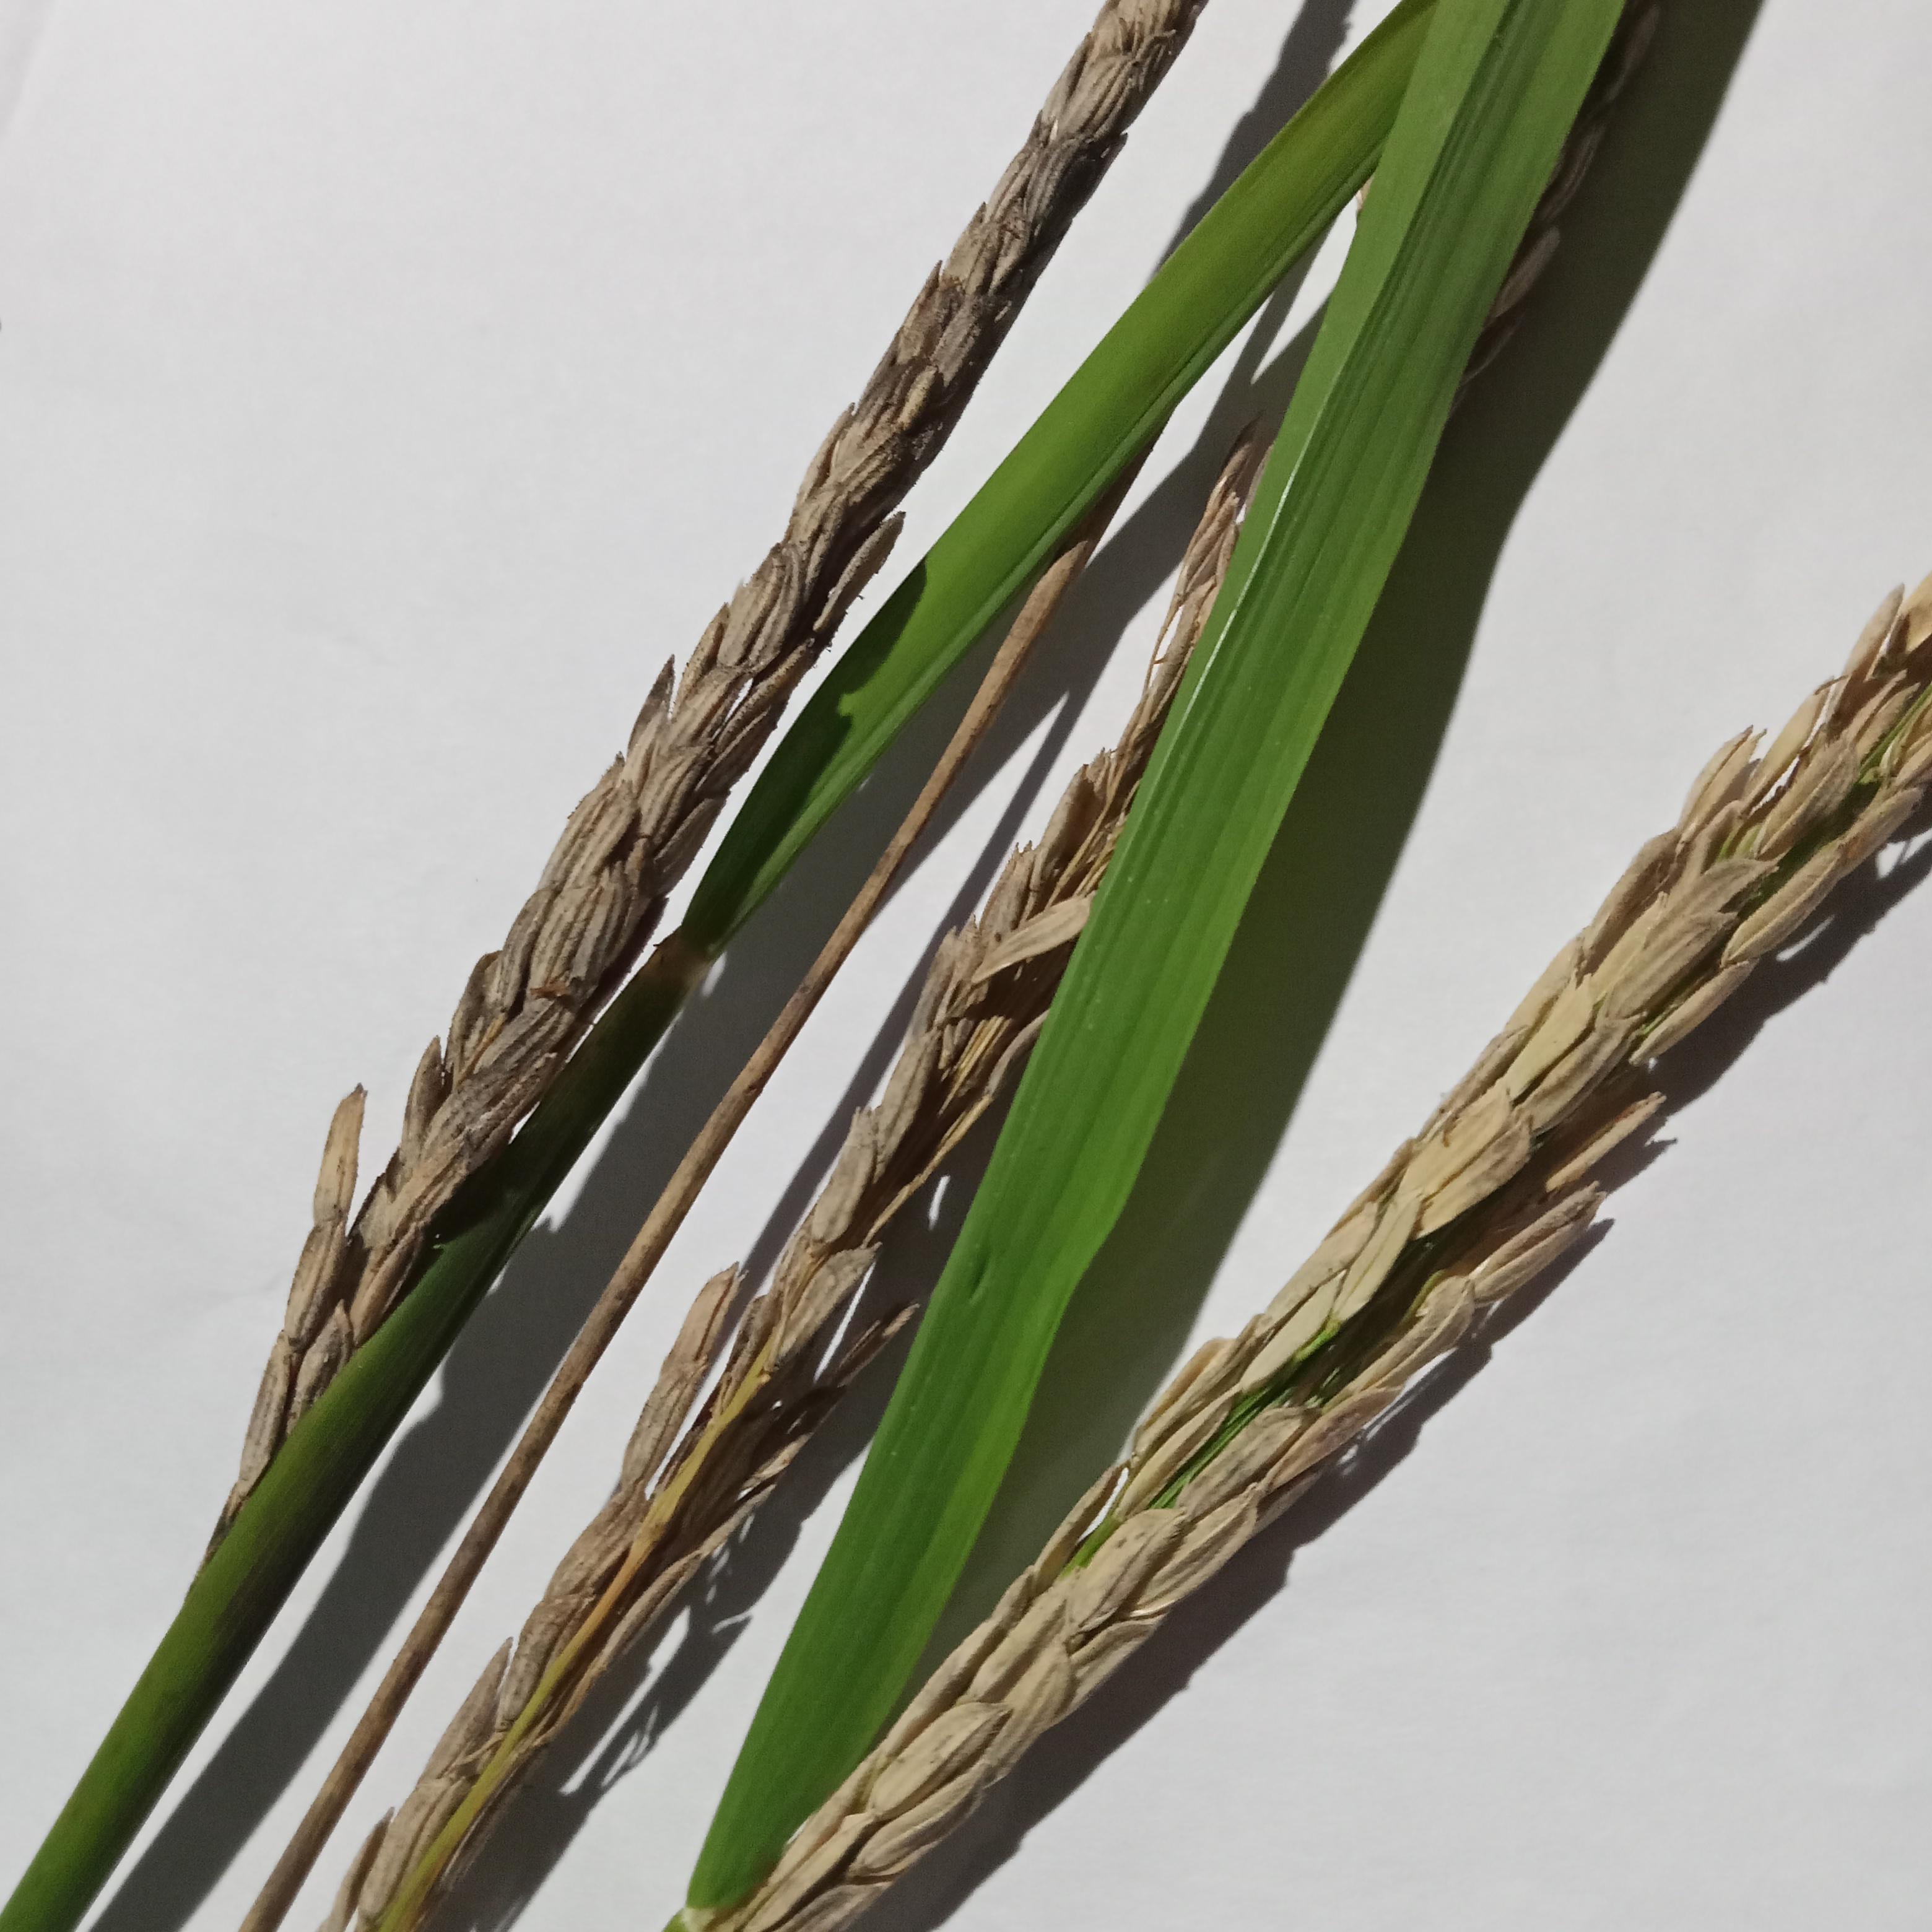
Label: Rice___Neck_Blast